Veruela Abbey

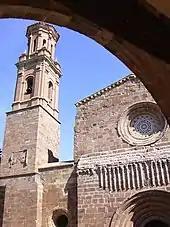
Abbey church, west front and tower

The most famous abbots of Veruela were Hernando de Aragón (1498–1577) and his successor Lope Marco (died 1560), who, according to his epitaph, raised the monastery .